Carmarthenshire

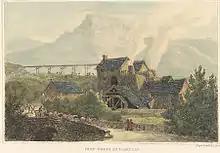
Etching of ironworks near Llanelli by John George Wood, 1811

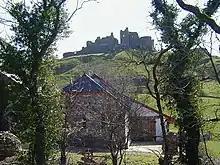
Carreg Cennen Castle

Agriculture and forestry are the main sources of income over most of the county of Carmarthenshire. On improved pastures, dairying is important and in the past, the presence of the railway enabled milk to be transported to the urban areas of England. The creamery at Whitland is now closed but milk processing still takes place at Newcastle Emlyn where mozzarella cheese is made. On upland pastures and marginal land, livestock rearing of cattle and sheep is the main agricultural activity. The estuaries of the Loughor and Towy provide pickings for the cockle industry.